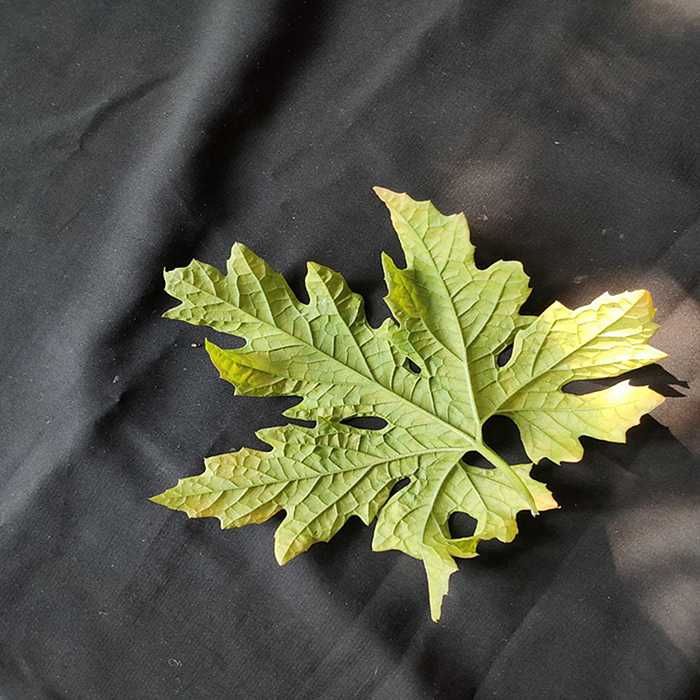
Plant: Bitter Gourd
Label: Mosaic virus